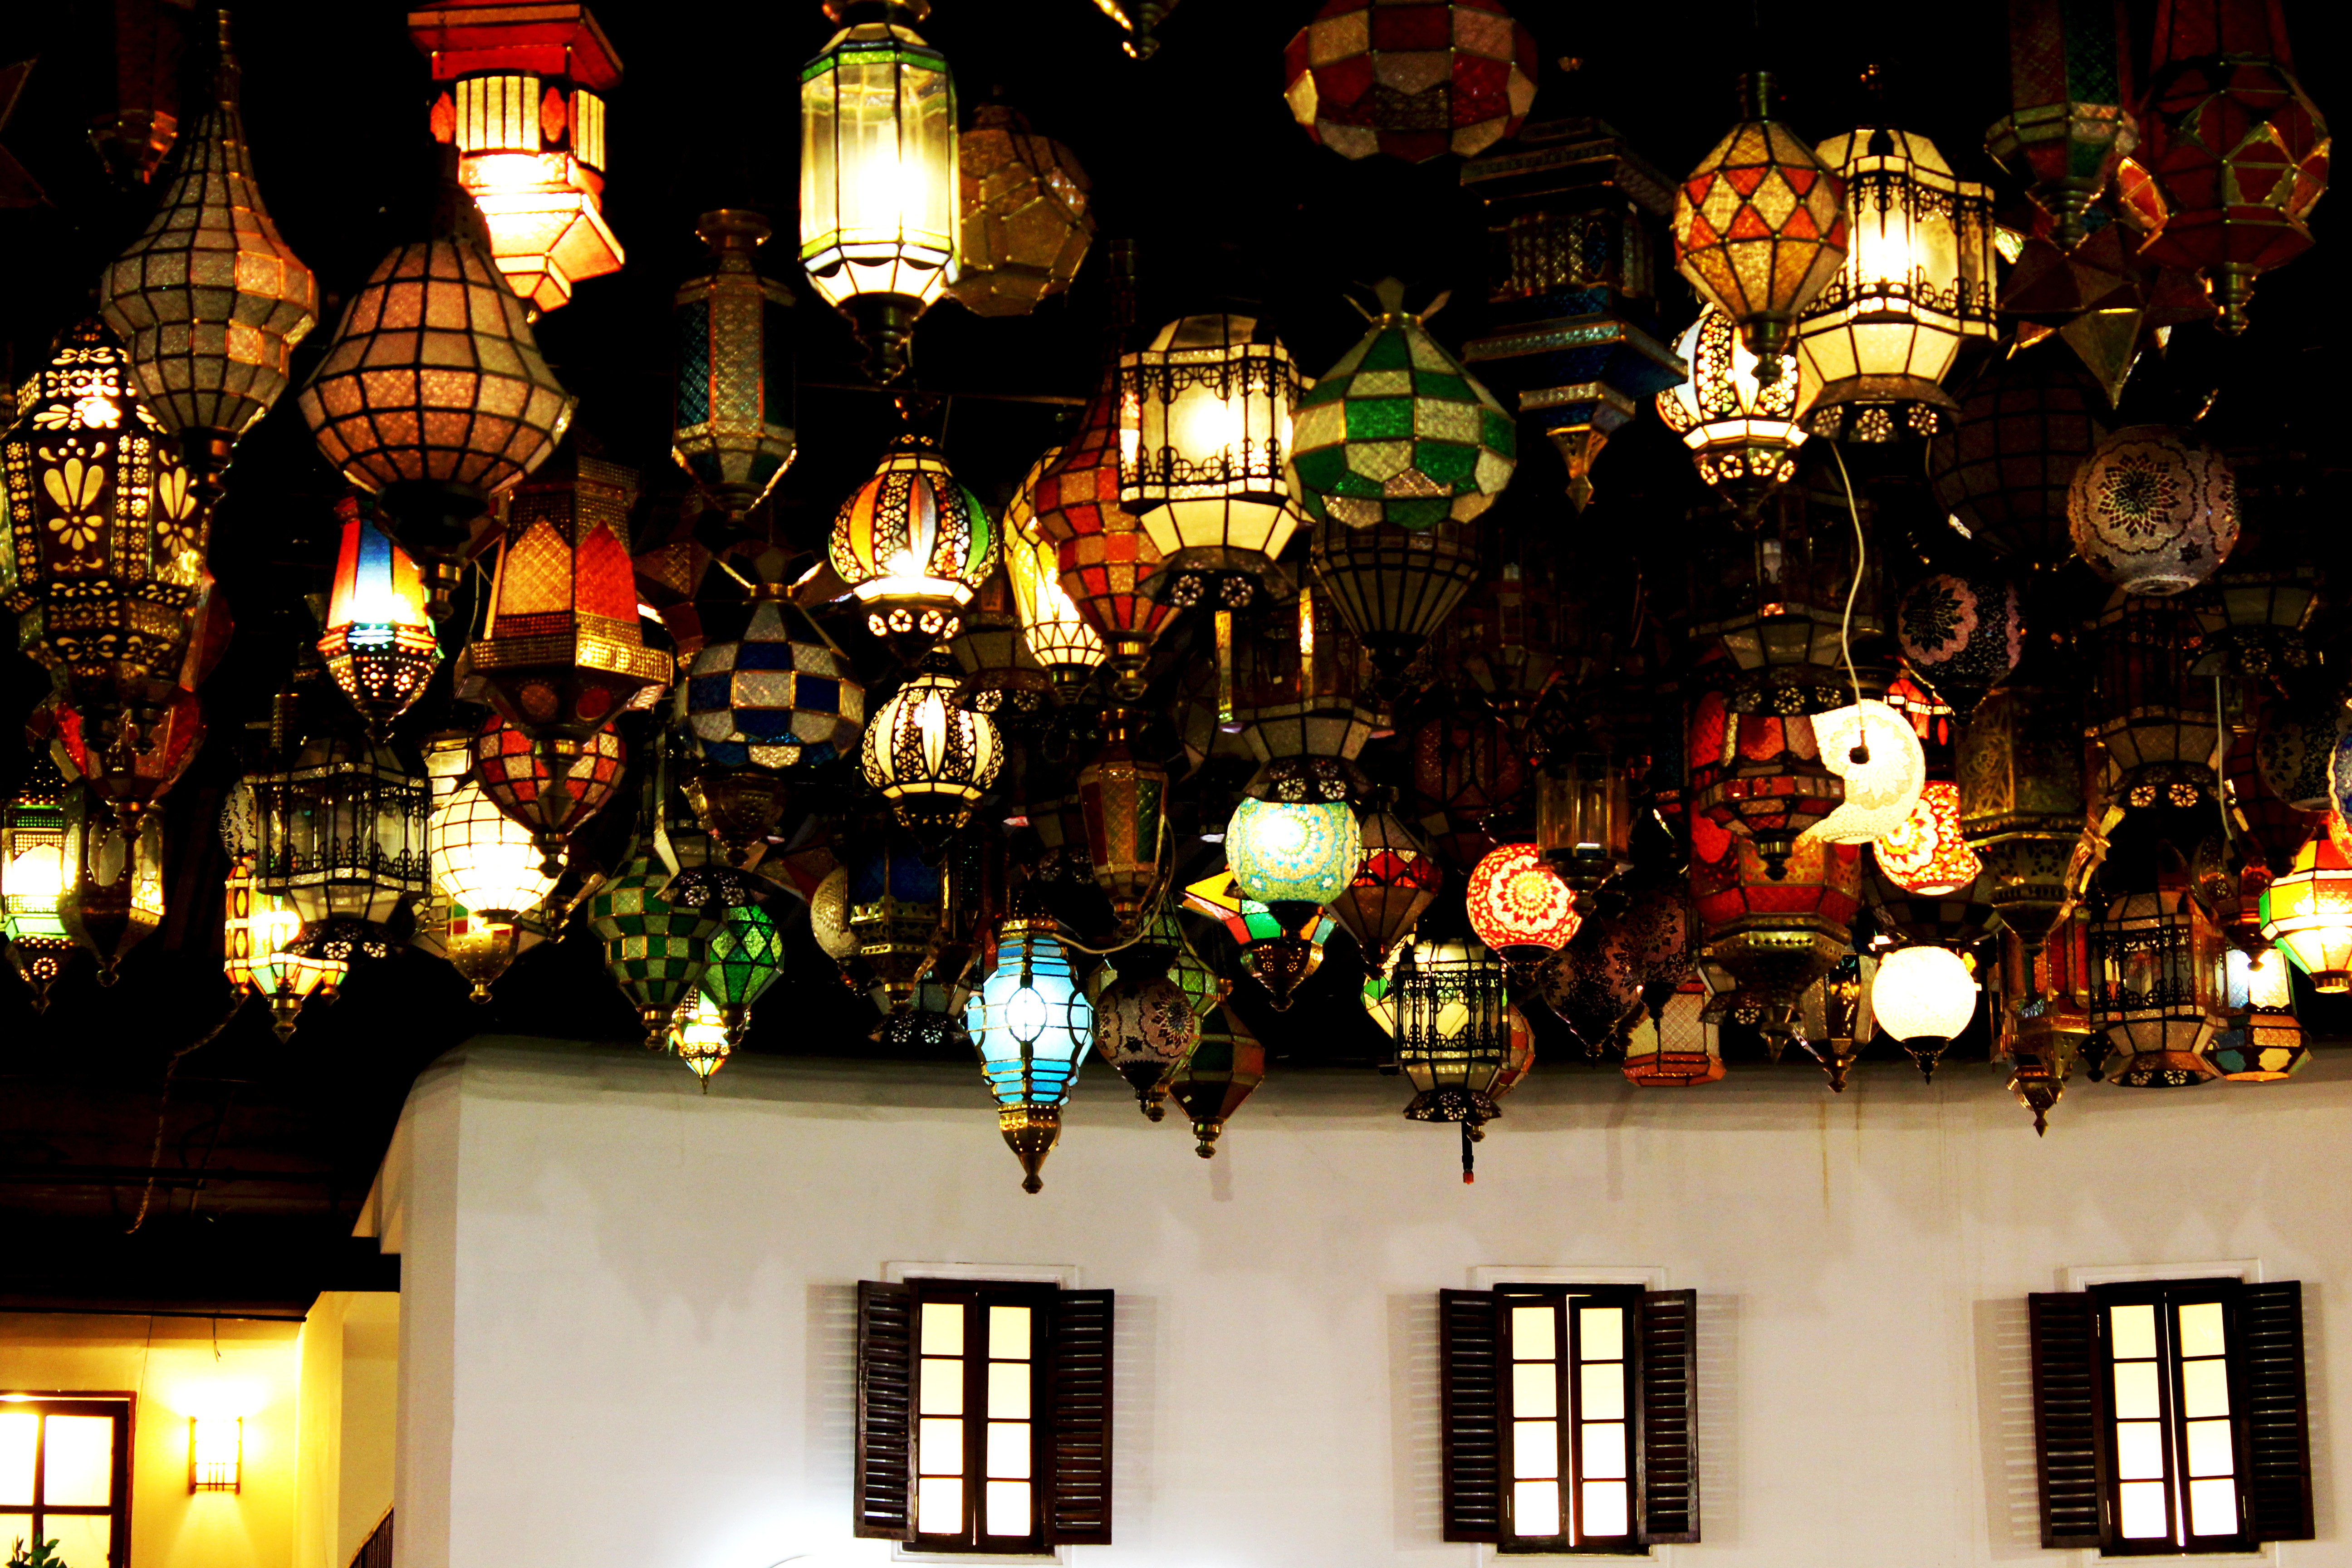
lighting, night, light fixture, tourist attraction, tradition, city, lantern